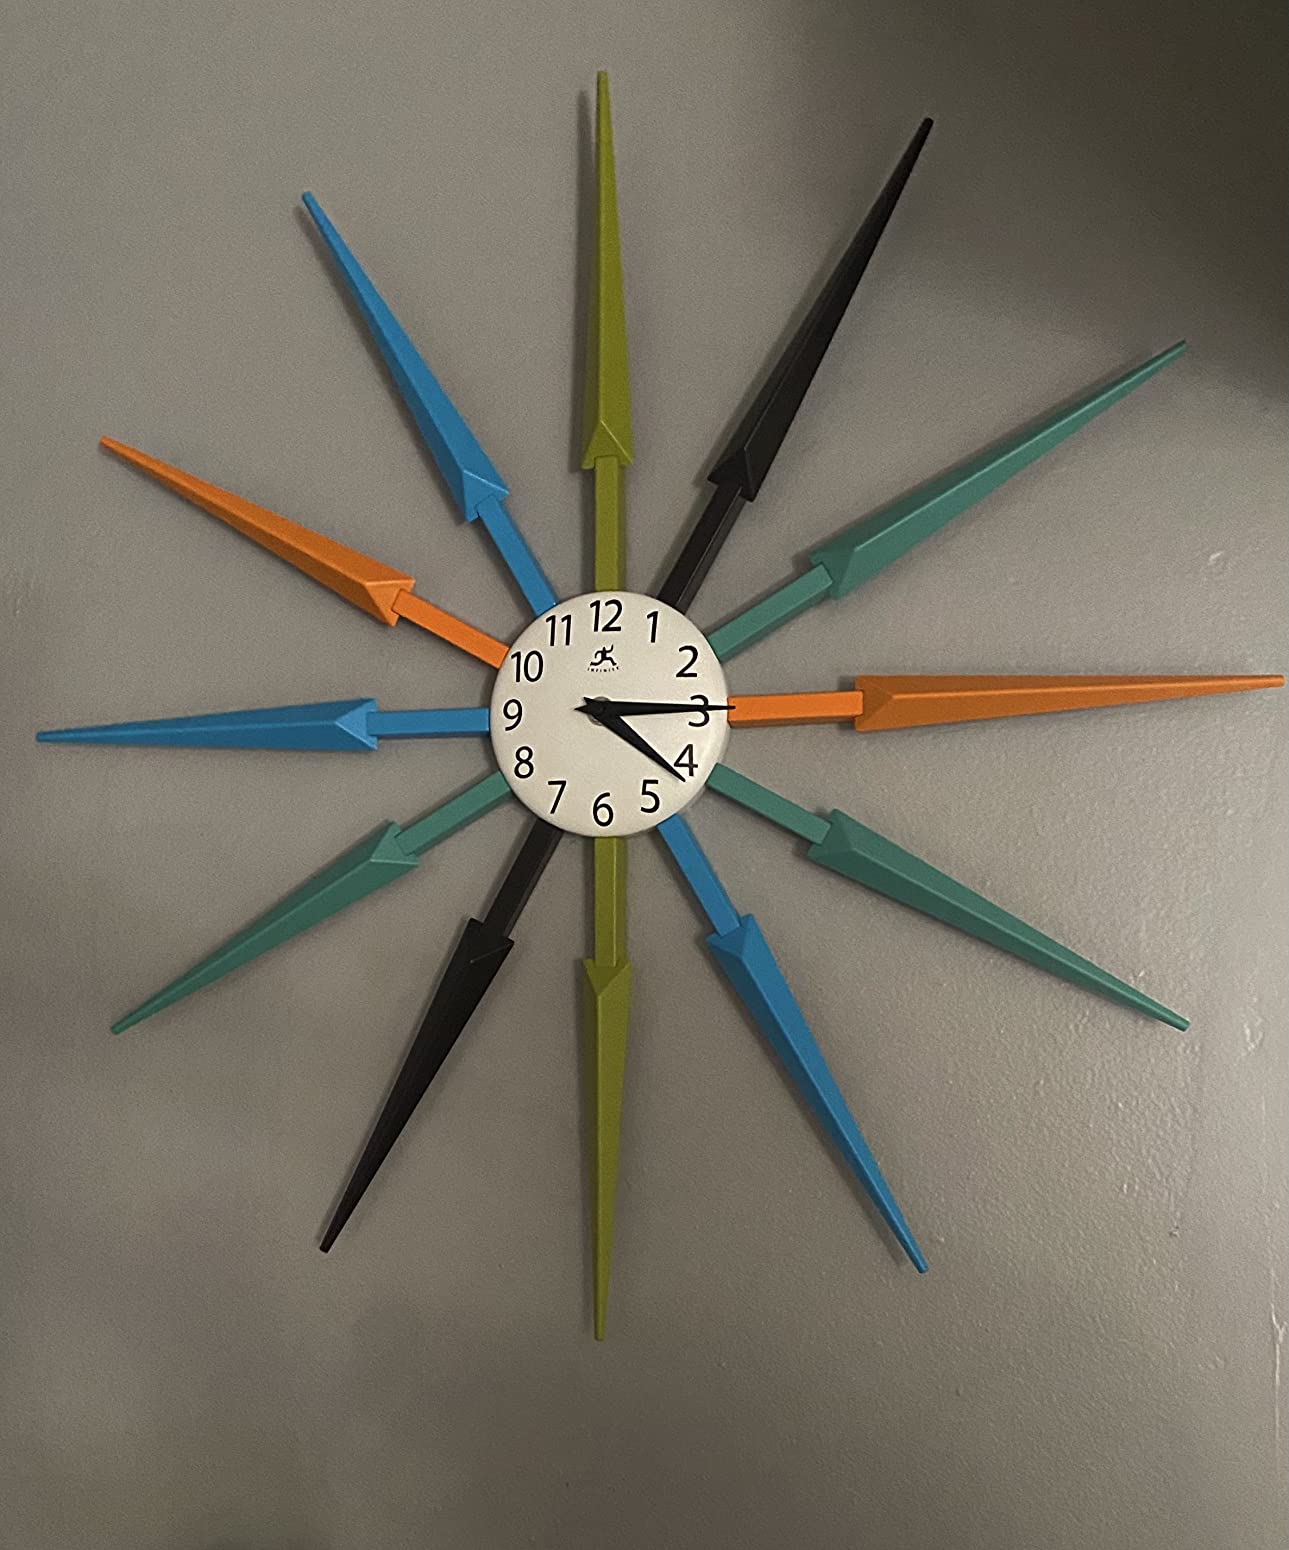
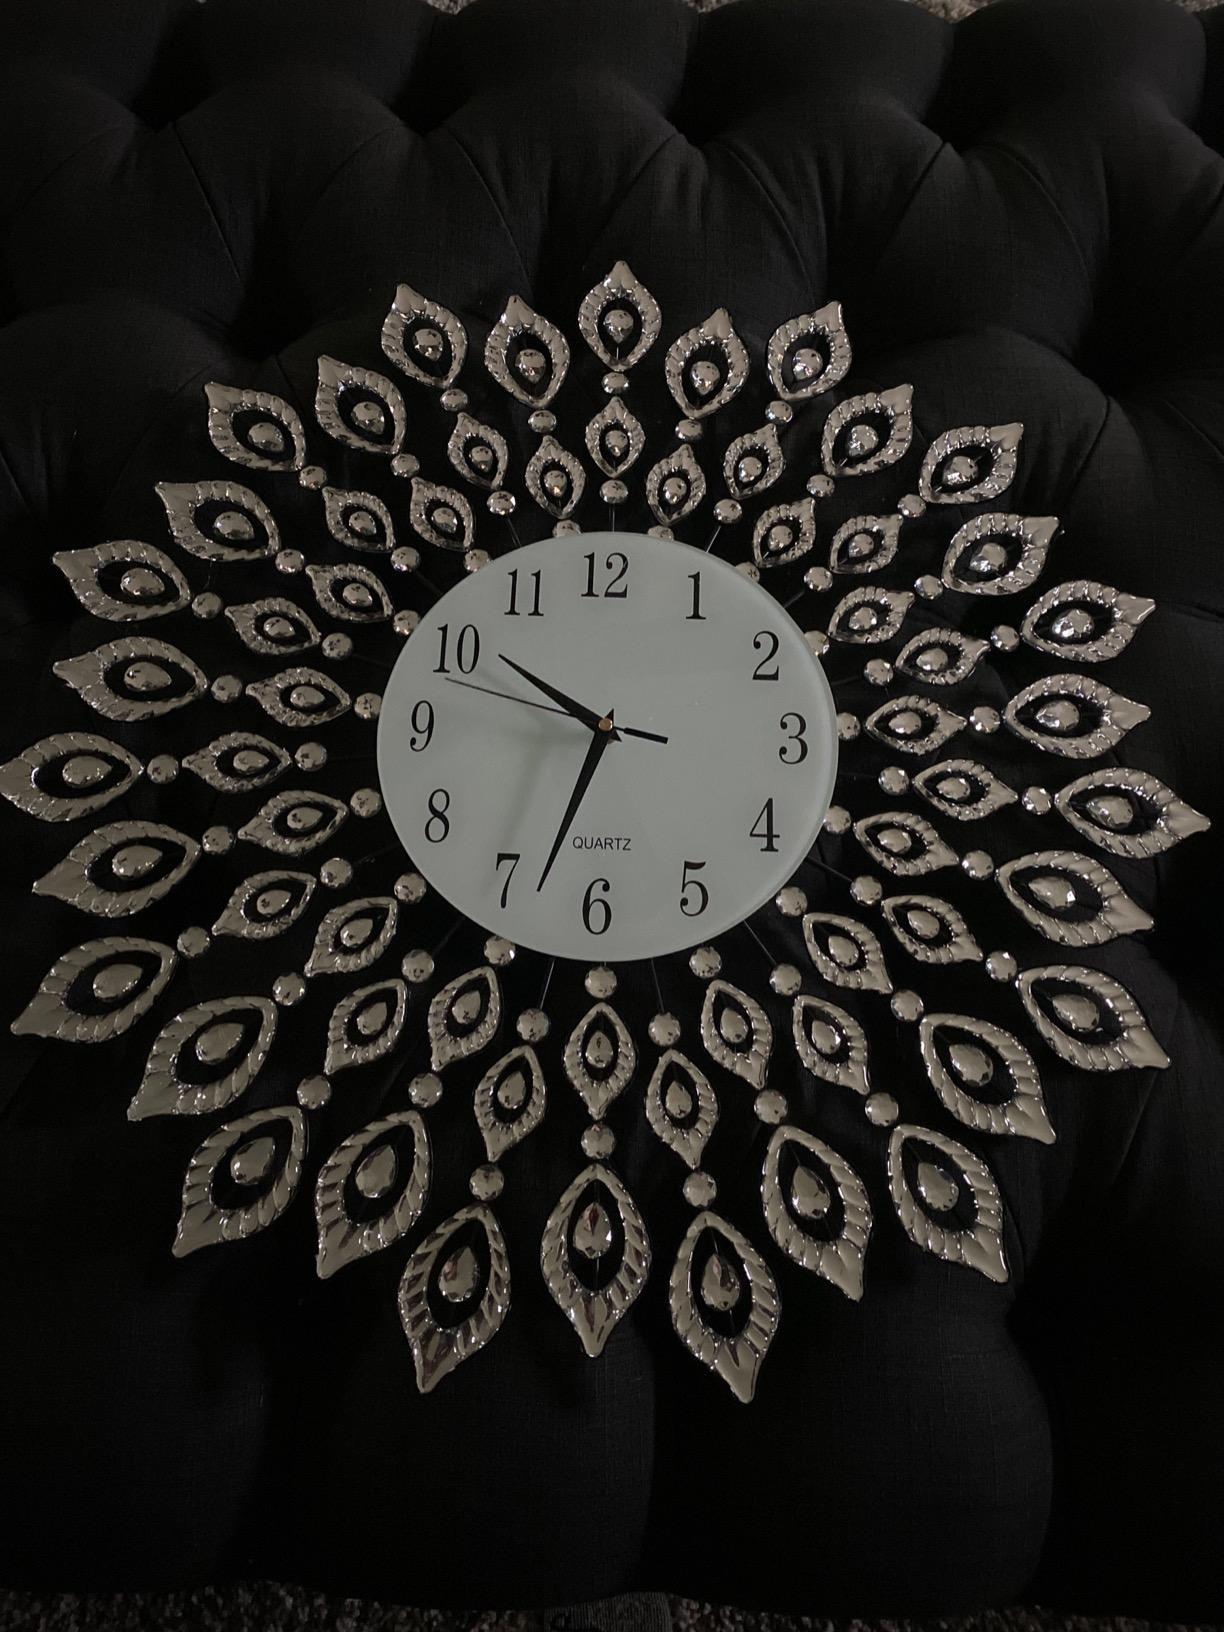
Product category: clock
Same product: no